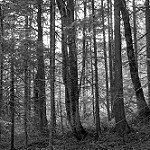
Label: B & W